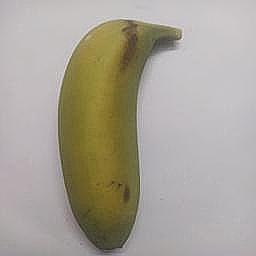
Ripeness: Semi-ripe